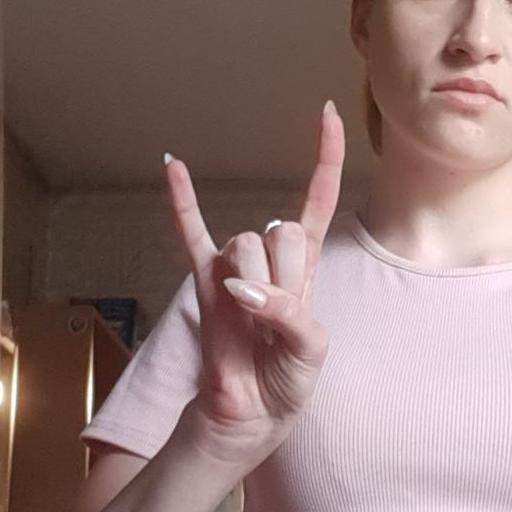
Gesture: rock